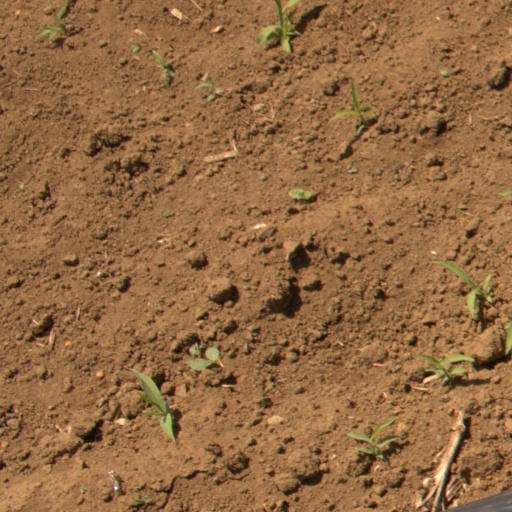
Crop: Jerusalem artichoke